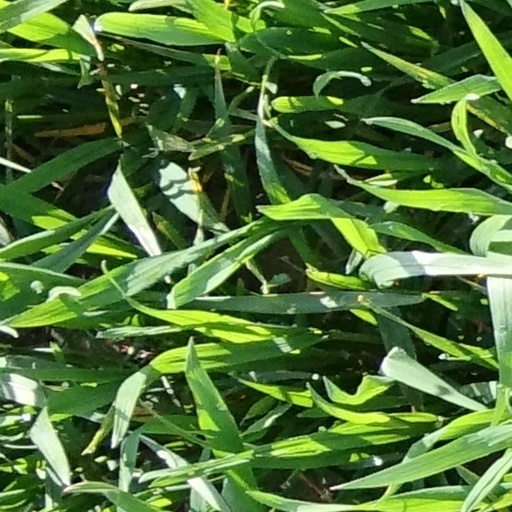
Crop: wheat